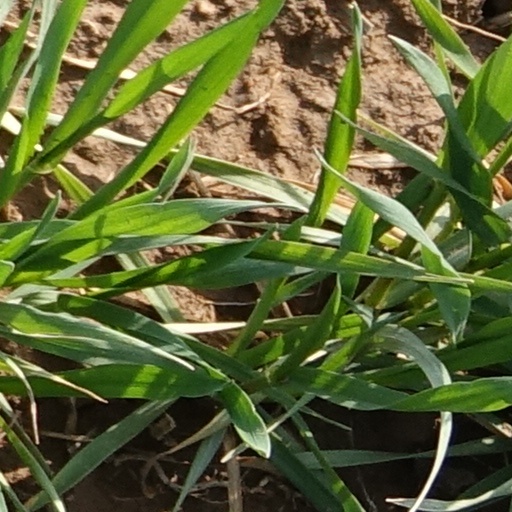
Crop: wheat